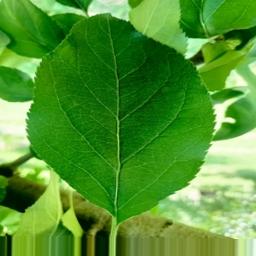
Label: Healthy